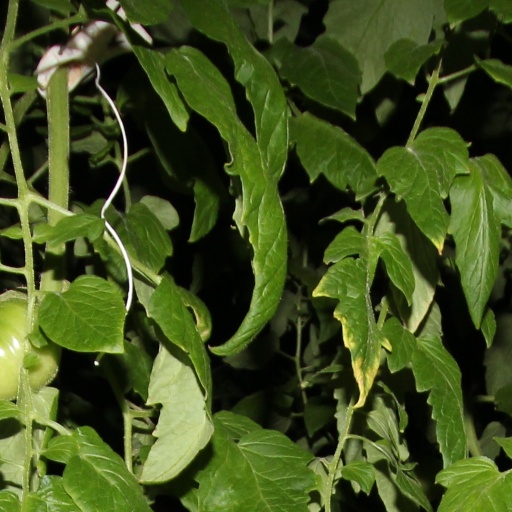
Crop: tomato